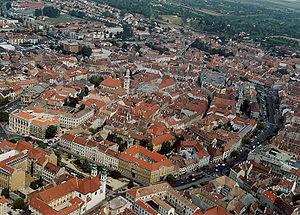
Le comitat de Sopron était un comitat du Royaume de Hongrie. Son territoire était situé dans le nord-ouest de l'actuelle Hongrie et dans l'est de l'Autriche. Il était limitrophe de la Basse-Autriche et des comitats hongrois de Moson, Győr, Veszprém et de Vas. Il était également riverain du lac de Neusiedl. Ce fut l'un des premiers comitats du Royaume de Hongrie.